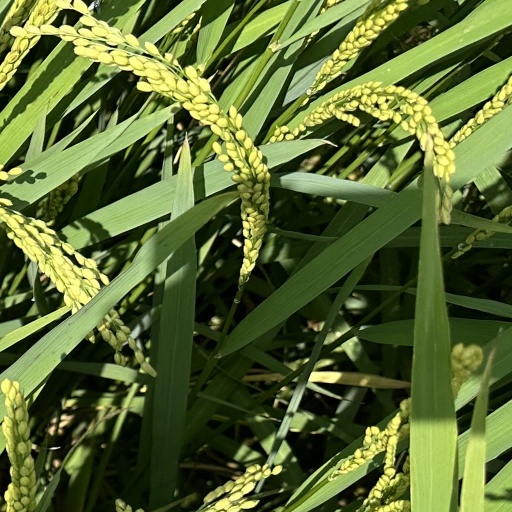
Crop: rice